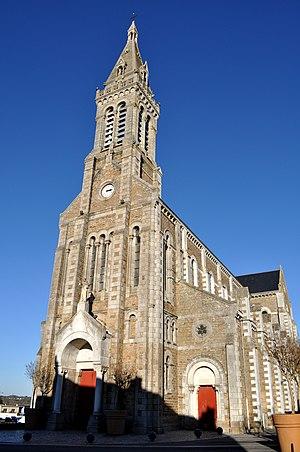
Indre est une commune de l'Ouest de la France, située dans le département de la Loire-Atlantique, en région Pays de la Loire. Elle se situe à 8 km à l'ouest de Nantes.